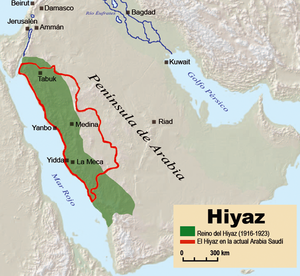
Le Hedjaz ou Hijaz est la région ouest de la péninsule arabique, comprenant notamment les provinces de Tabuk, Médine, La Mecque et Al Bahah, sa principale ville est Djeddah, mais les cités les plus connues sont les villes de La Mecque et Médine.
Les Nazôréens ou Nazaréens sont un groupe religieux juif-messianiste mal connu, attesté de manière indirecte à partir de la seconde moitié du Iᵉʳ siècle. Ce groupe a la particularité de reconnaître en Jésus le Messie tout en continuant à pratiquer les préceptes de la loi juive. Pour une branche de la recherche, les Nazôréens reconnaissent la messianité de Jésus, qu'ils qualifient de « serviteur de Dieu », mais pas sa divinité.
Les Ébionites formaient un groupe religieux judéo-chrétien marginal attesté, à partir de la seconde moitié du IIᵉ siècle, par les écrits d'Irénée de Lyon puis d'Hippolyte de Rome, au début du IIIᵉ siècle. Les hérésiologues chrétiens, comme Épiphane de Salamine, continuent à en parler jusqu'au IVᵉ et Vᵉ siècle, sans obligatoirement avoir eu un contact direct avec eux.